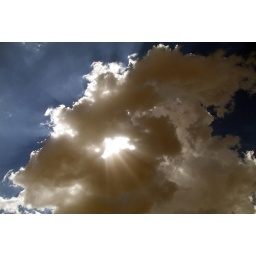
Walking in the field near my grandfather's house